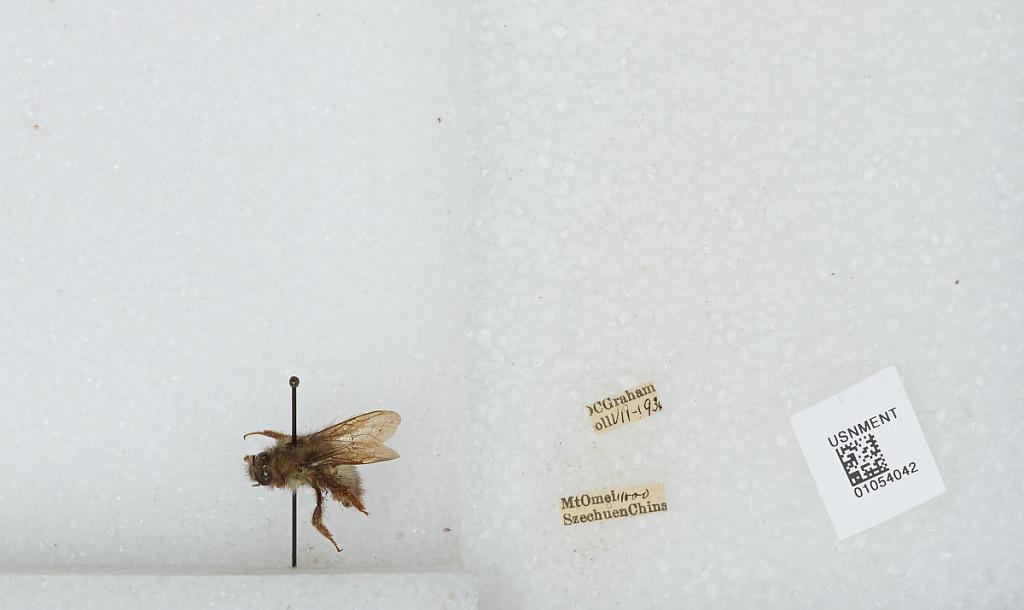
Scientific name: Bombus sp.
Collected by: D. Graham
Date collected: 1934-7-
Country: China
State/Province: Sichuan
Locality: Mt. Emei